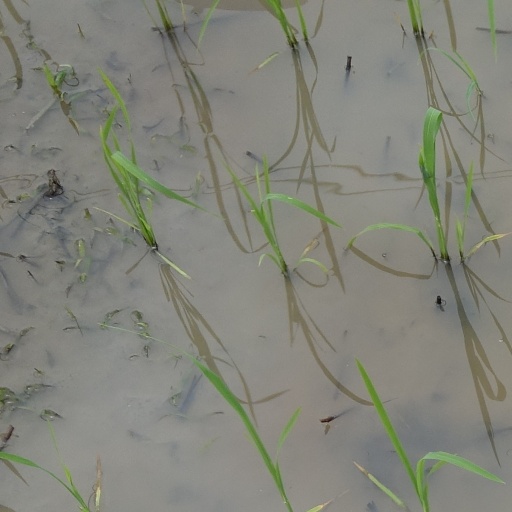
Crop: rice